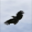
Label: bird